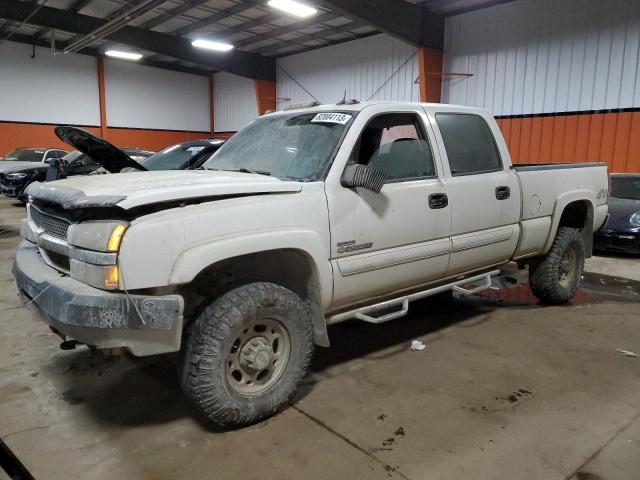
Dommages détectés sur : feu avant droit, capot, pare-brise avant, aile avant droite, aile avant gauche, porte avant droite, porte avant gauche, porte arrière droite, porte arrière gauche, aile arrière droite, aile arrière gauche, malle, feu arrière droit, feu arrière gauche, pare-choc arrière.
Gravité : majeur